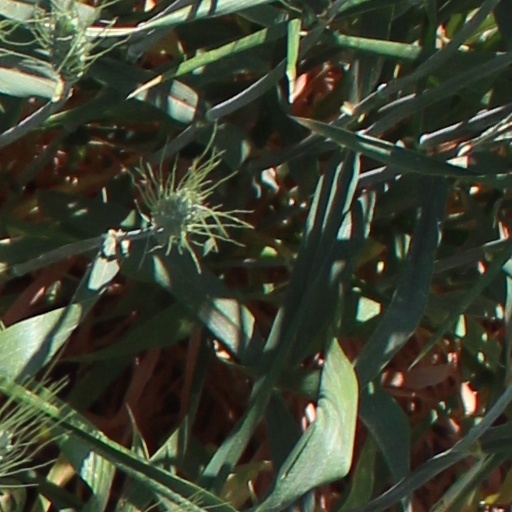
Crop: wheat